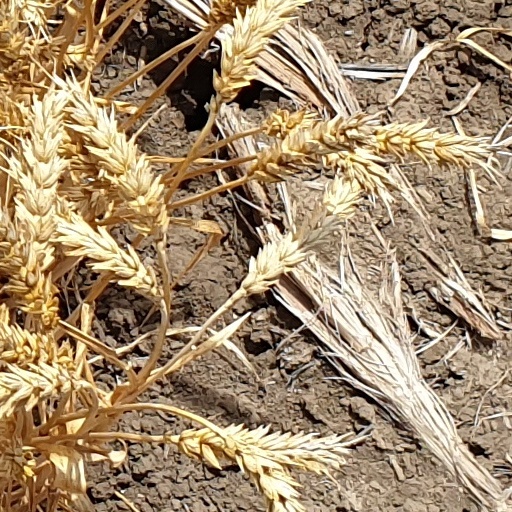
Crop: wheat